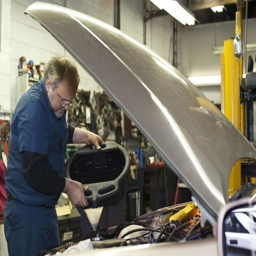
flushing your car or truck 's radiator is important .